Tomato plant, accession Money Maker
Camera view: bottom (45 deg); turntable rotation: 270 degrees
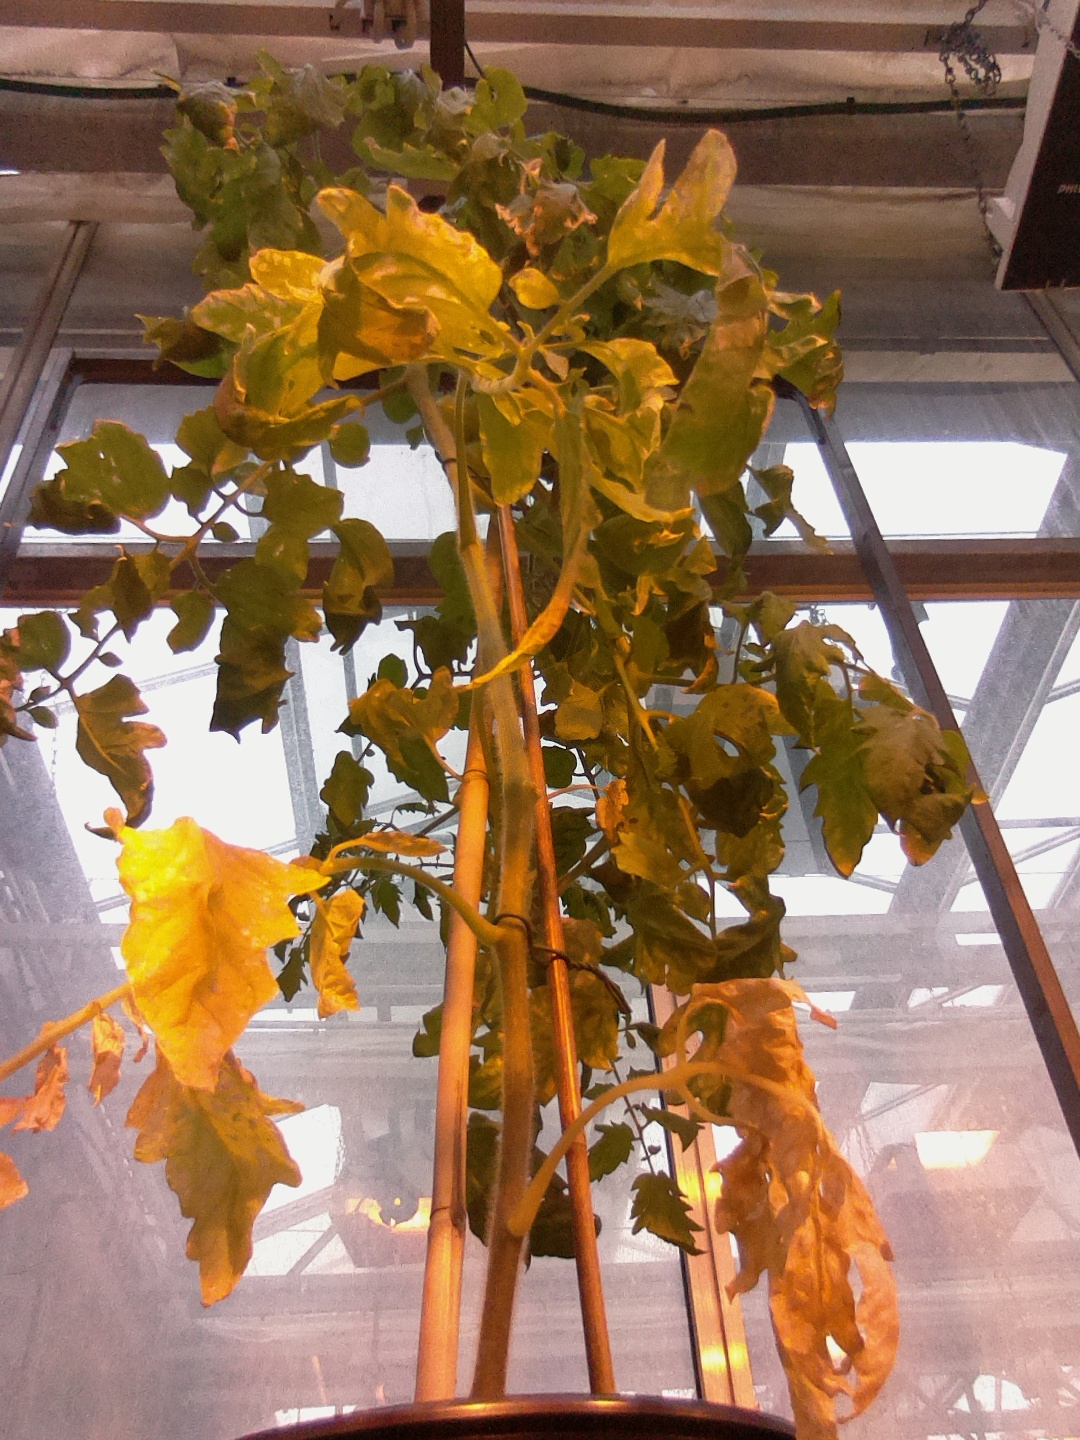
BBCH growth stage 77: 70%-80% of final fruit size